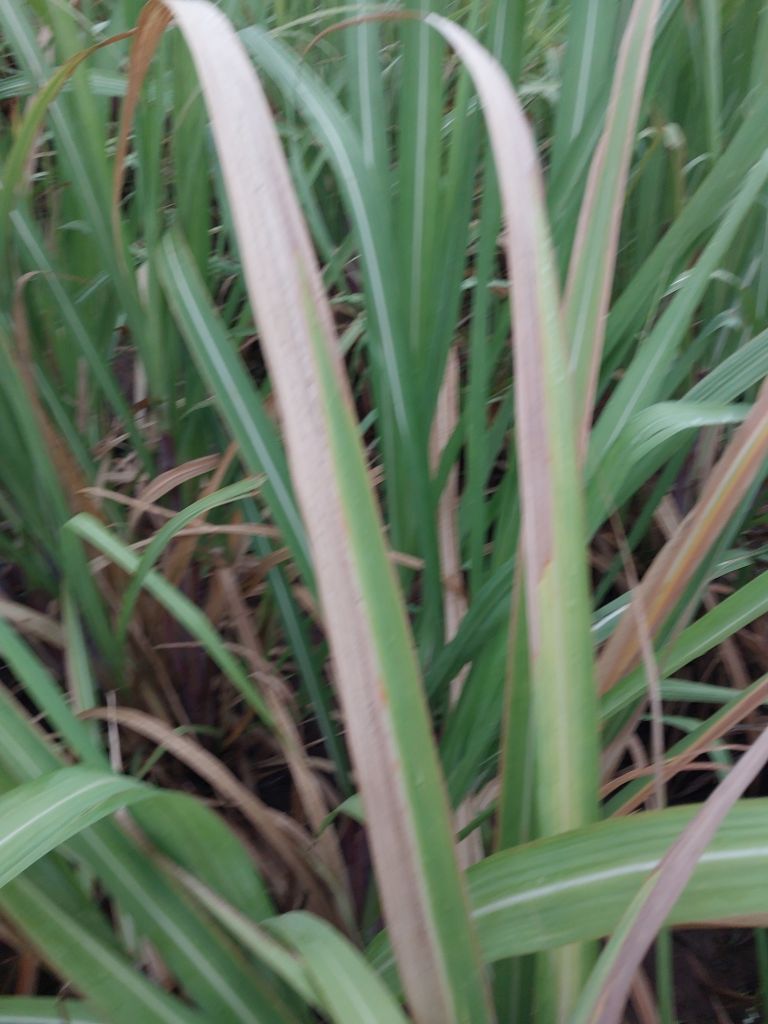
Label: Banded Chlorosis